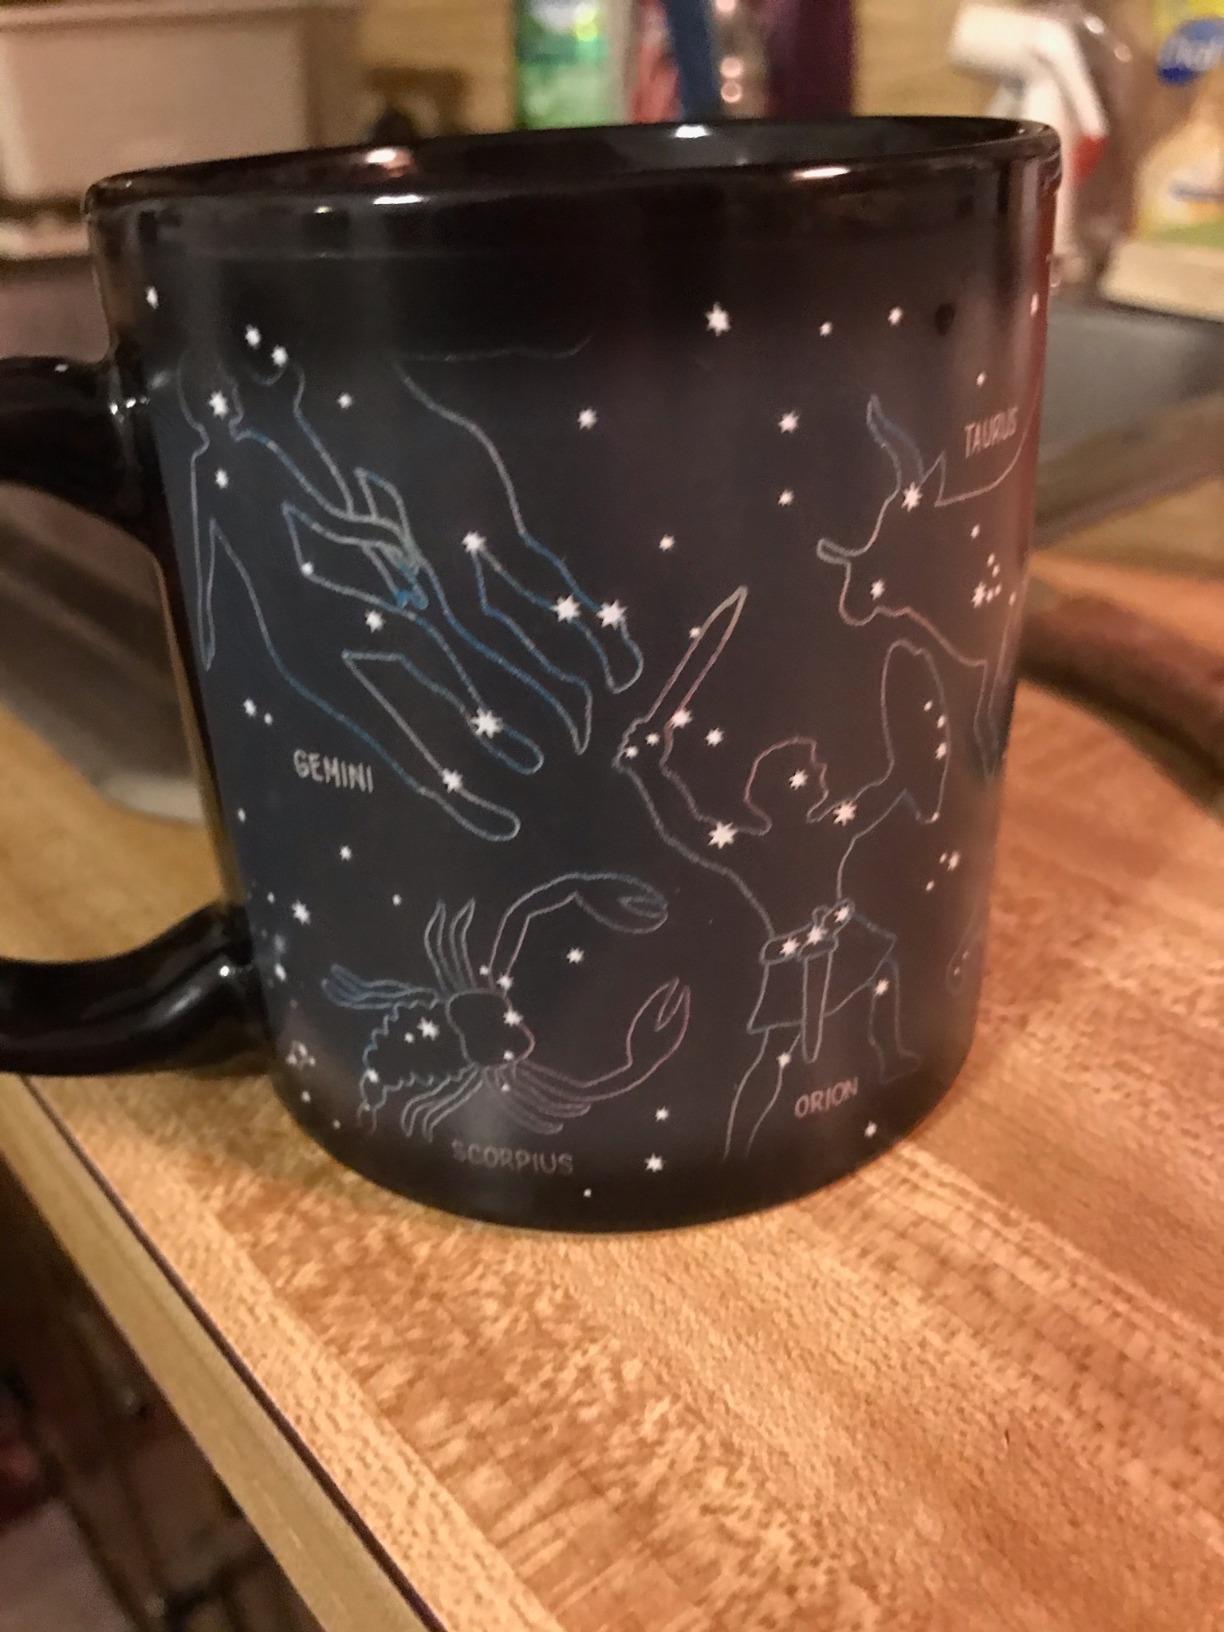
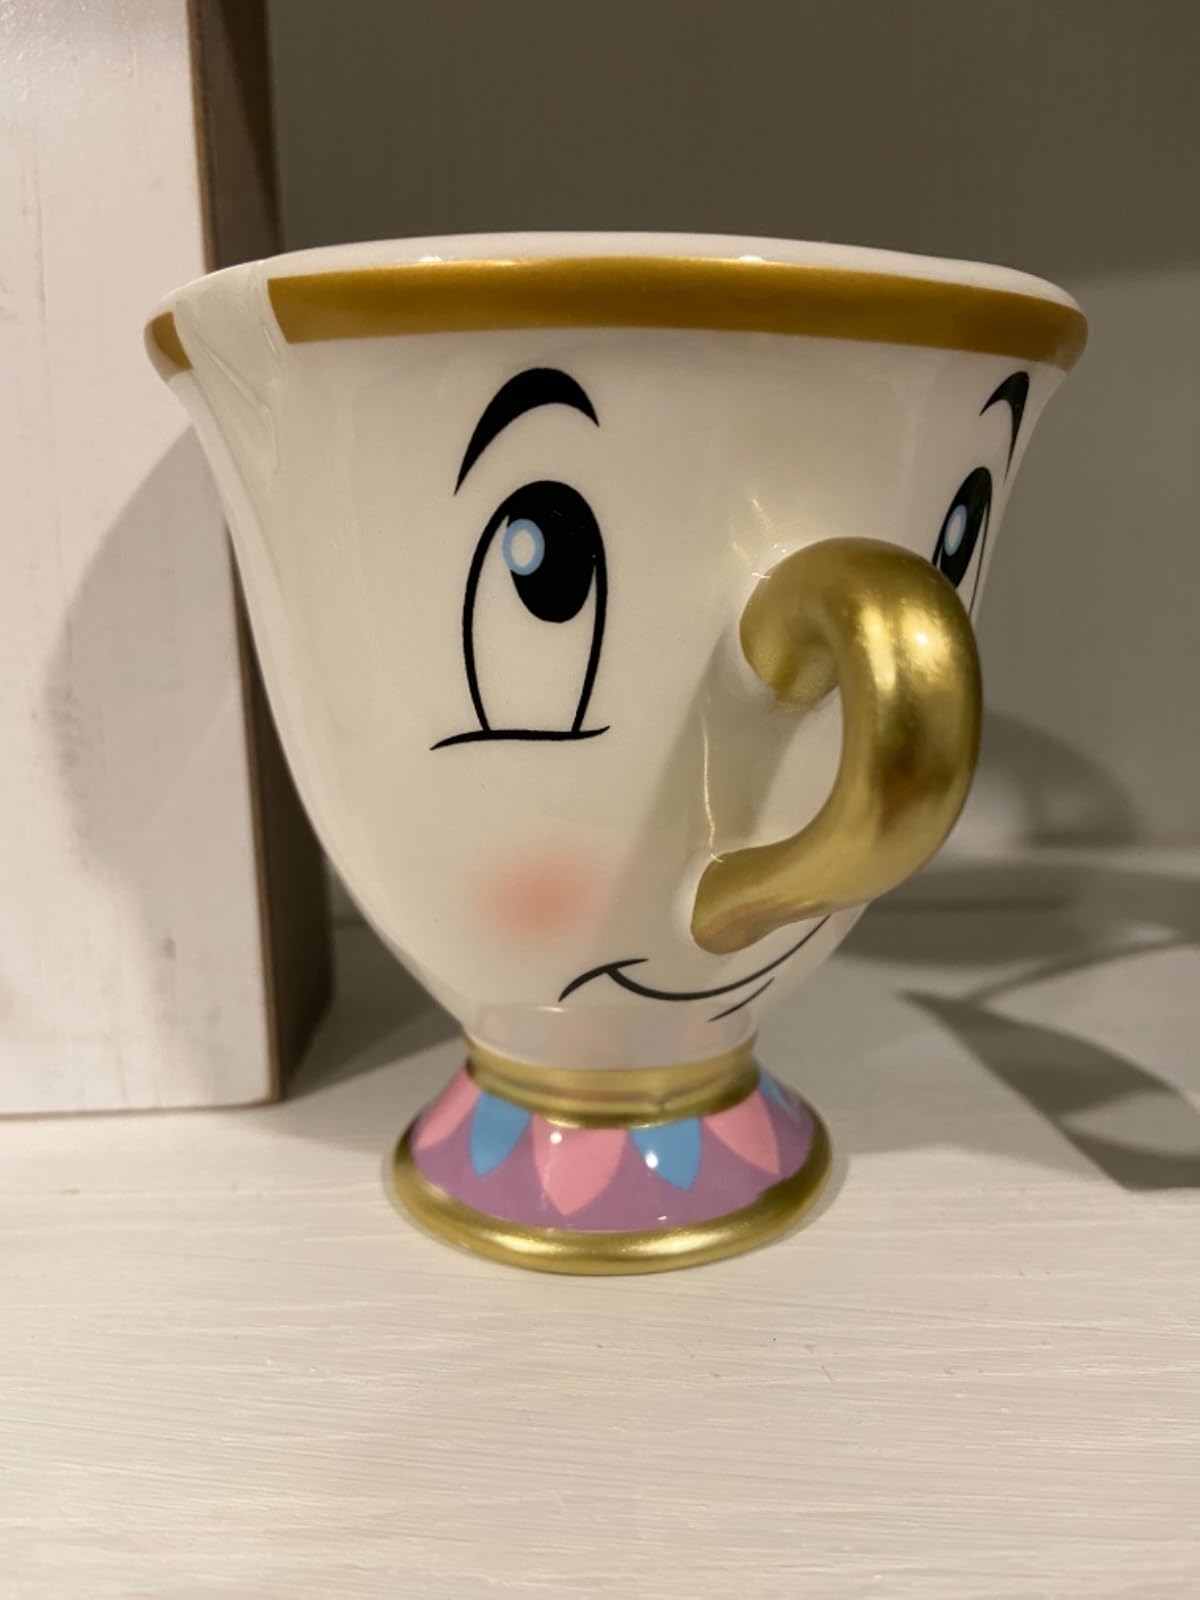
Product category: items_mug
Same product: no